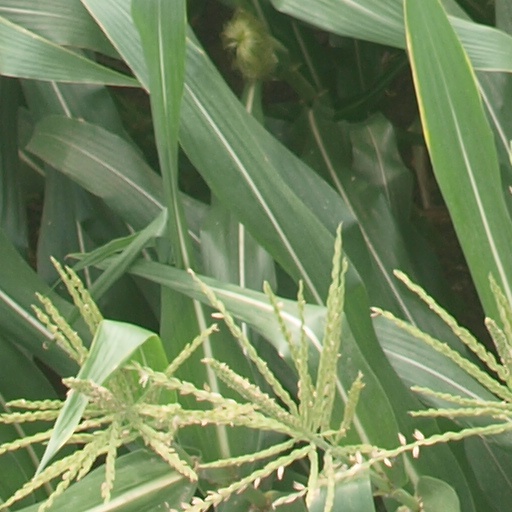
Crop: maize; corn